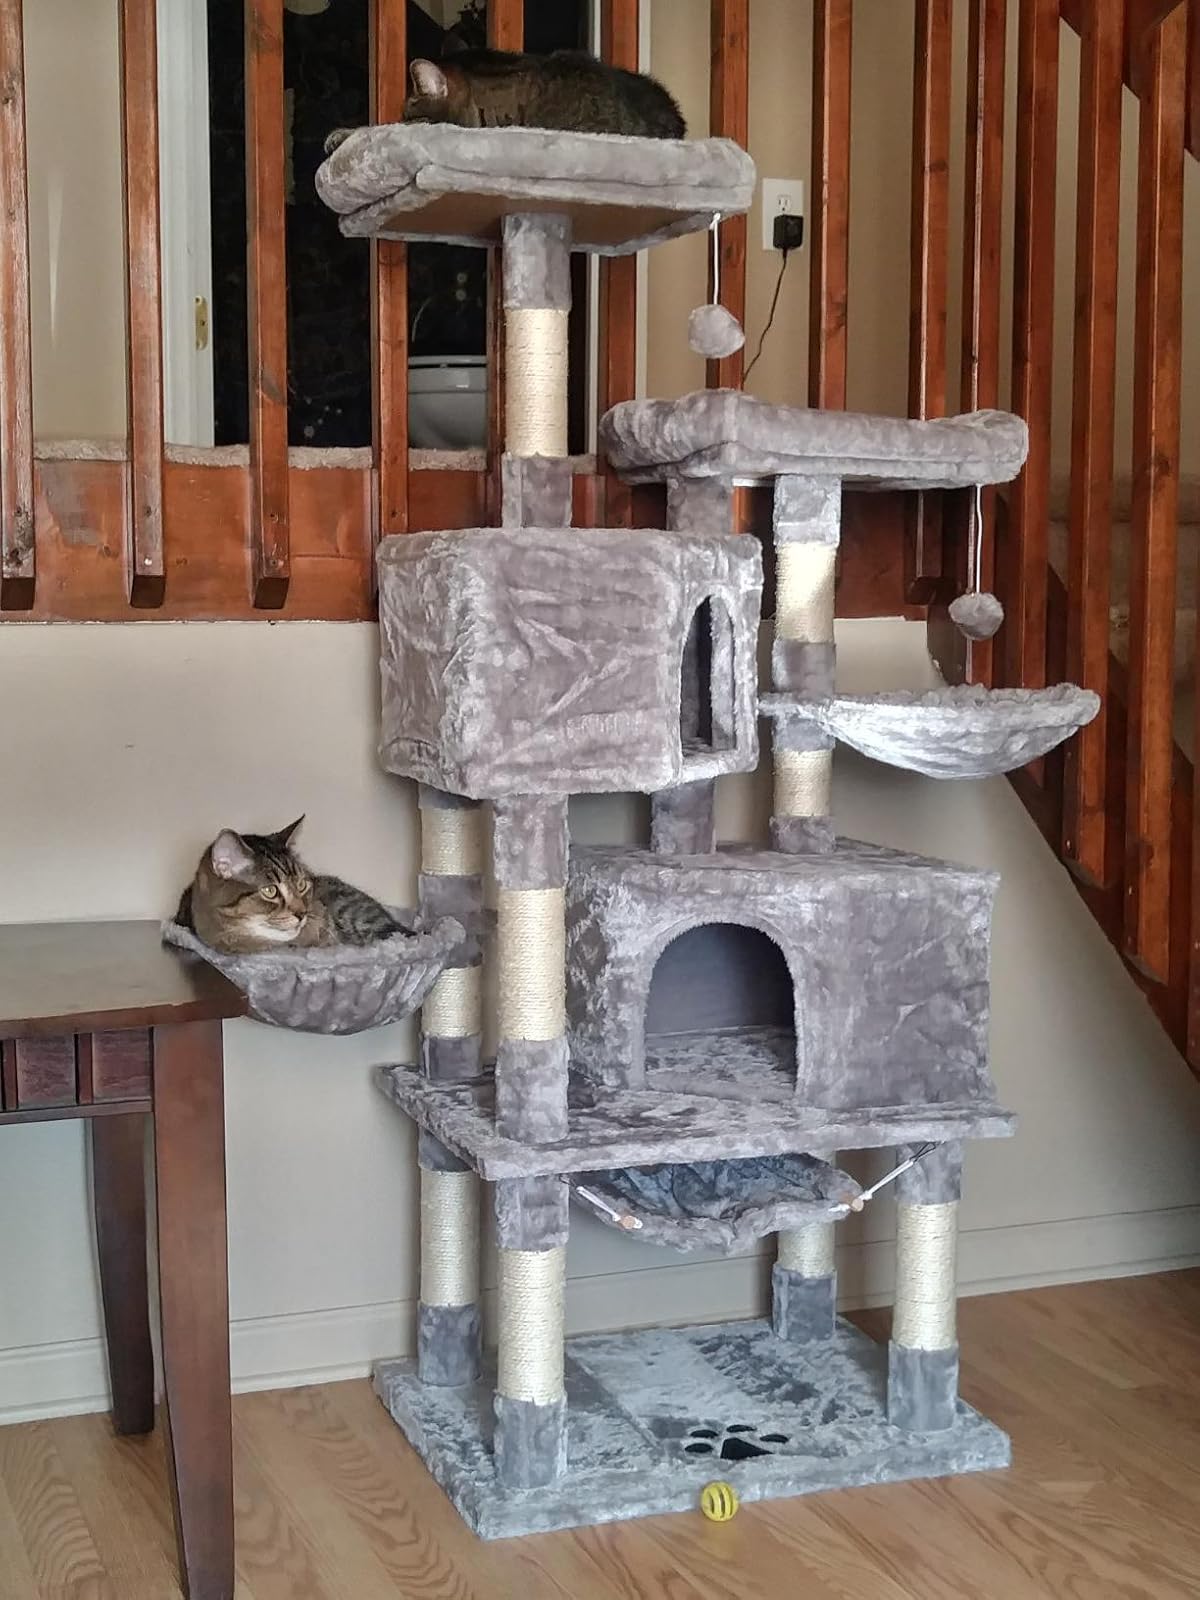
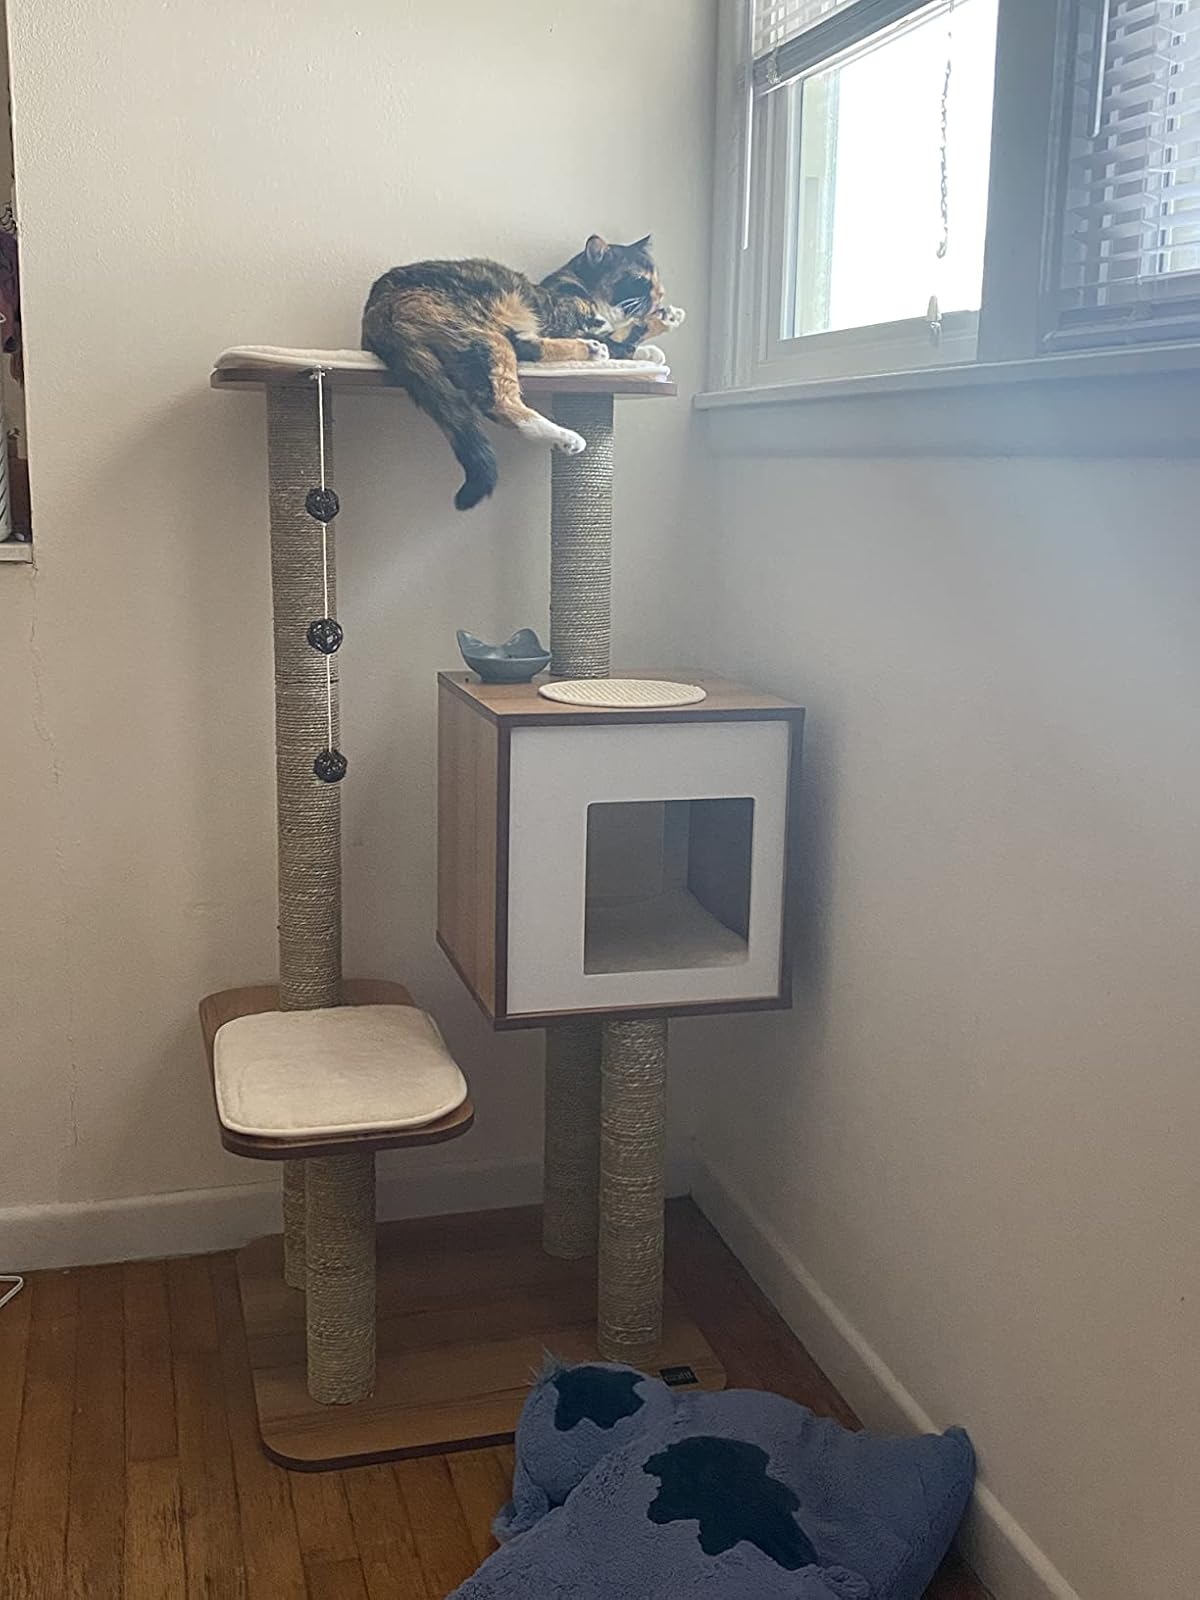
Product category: items_cat tree
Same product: no